Schwabenhass

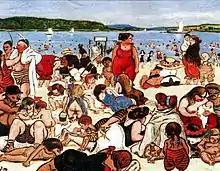
Beach life in Berlin (1901) as depicted by Heinrich Zille

Politician Wolfgang Thierse (SPD) had accused Swabians in Berlin of a lack of adaptive capability and a lack of understanding the 'culture of Berlin'. The notion in a local Berlin newspaper gained nationwide flak. Germans doubt whether Berlin has any (high brow) culture at all, as Berlin 'milieu' stereotypes, based on Heinrich Zille's work, are often working-class-derived. Thierse himself does not have any such local background, as a man of letters and Catholic immigrant from the former Silesia. "Cicero" magazine tried to describe him as an all-German square "Spießer" due to the controversy. Thierse's use of Überfremdung points against Swabians was harshly criticized, and he faced considerable protest.